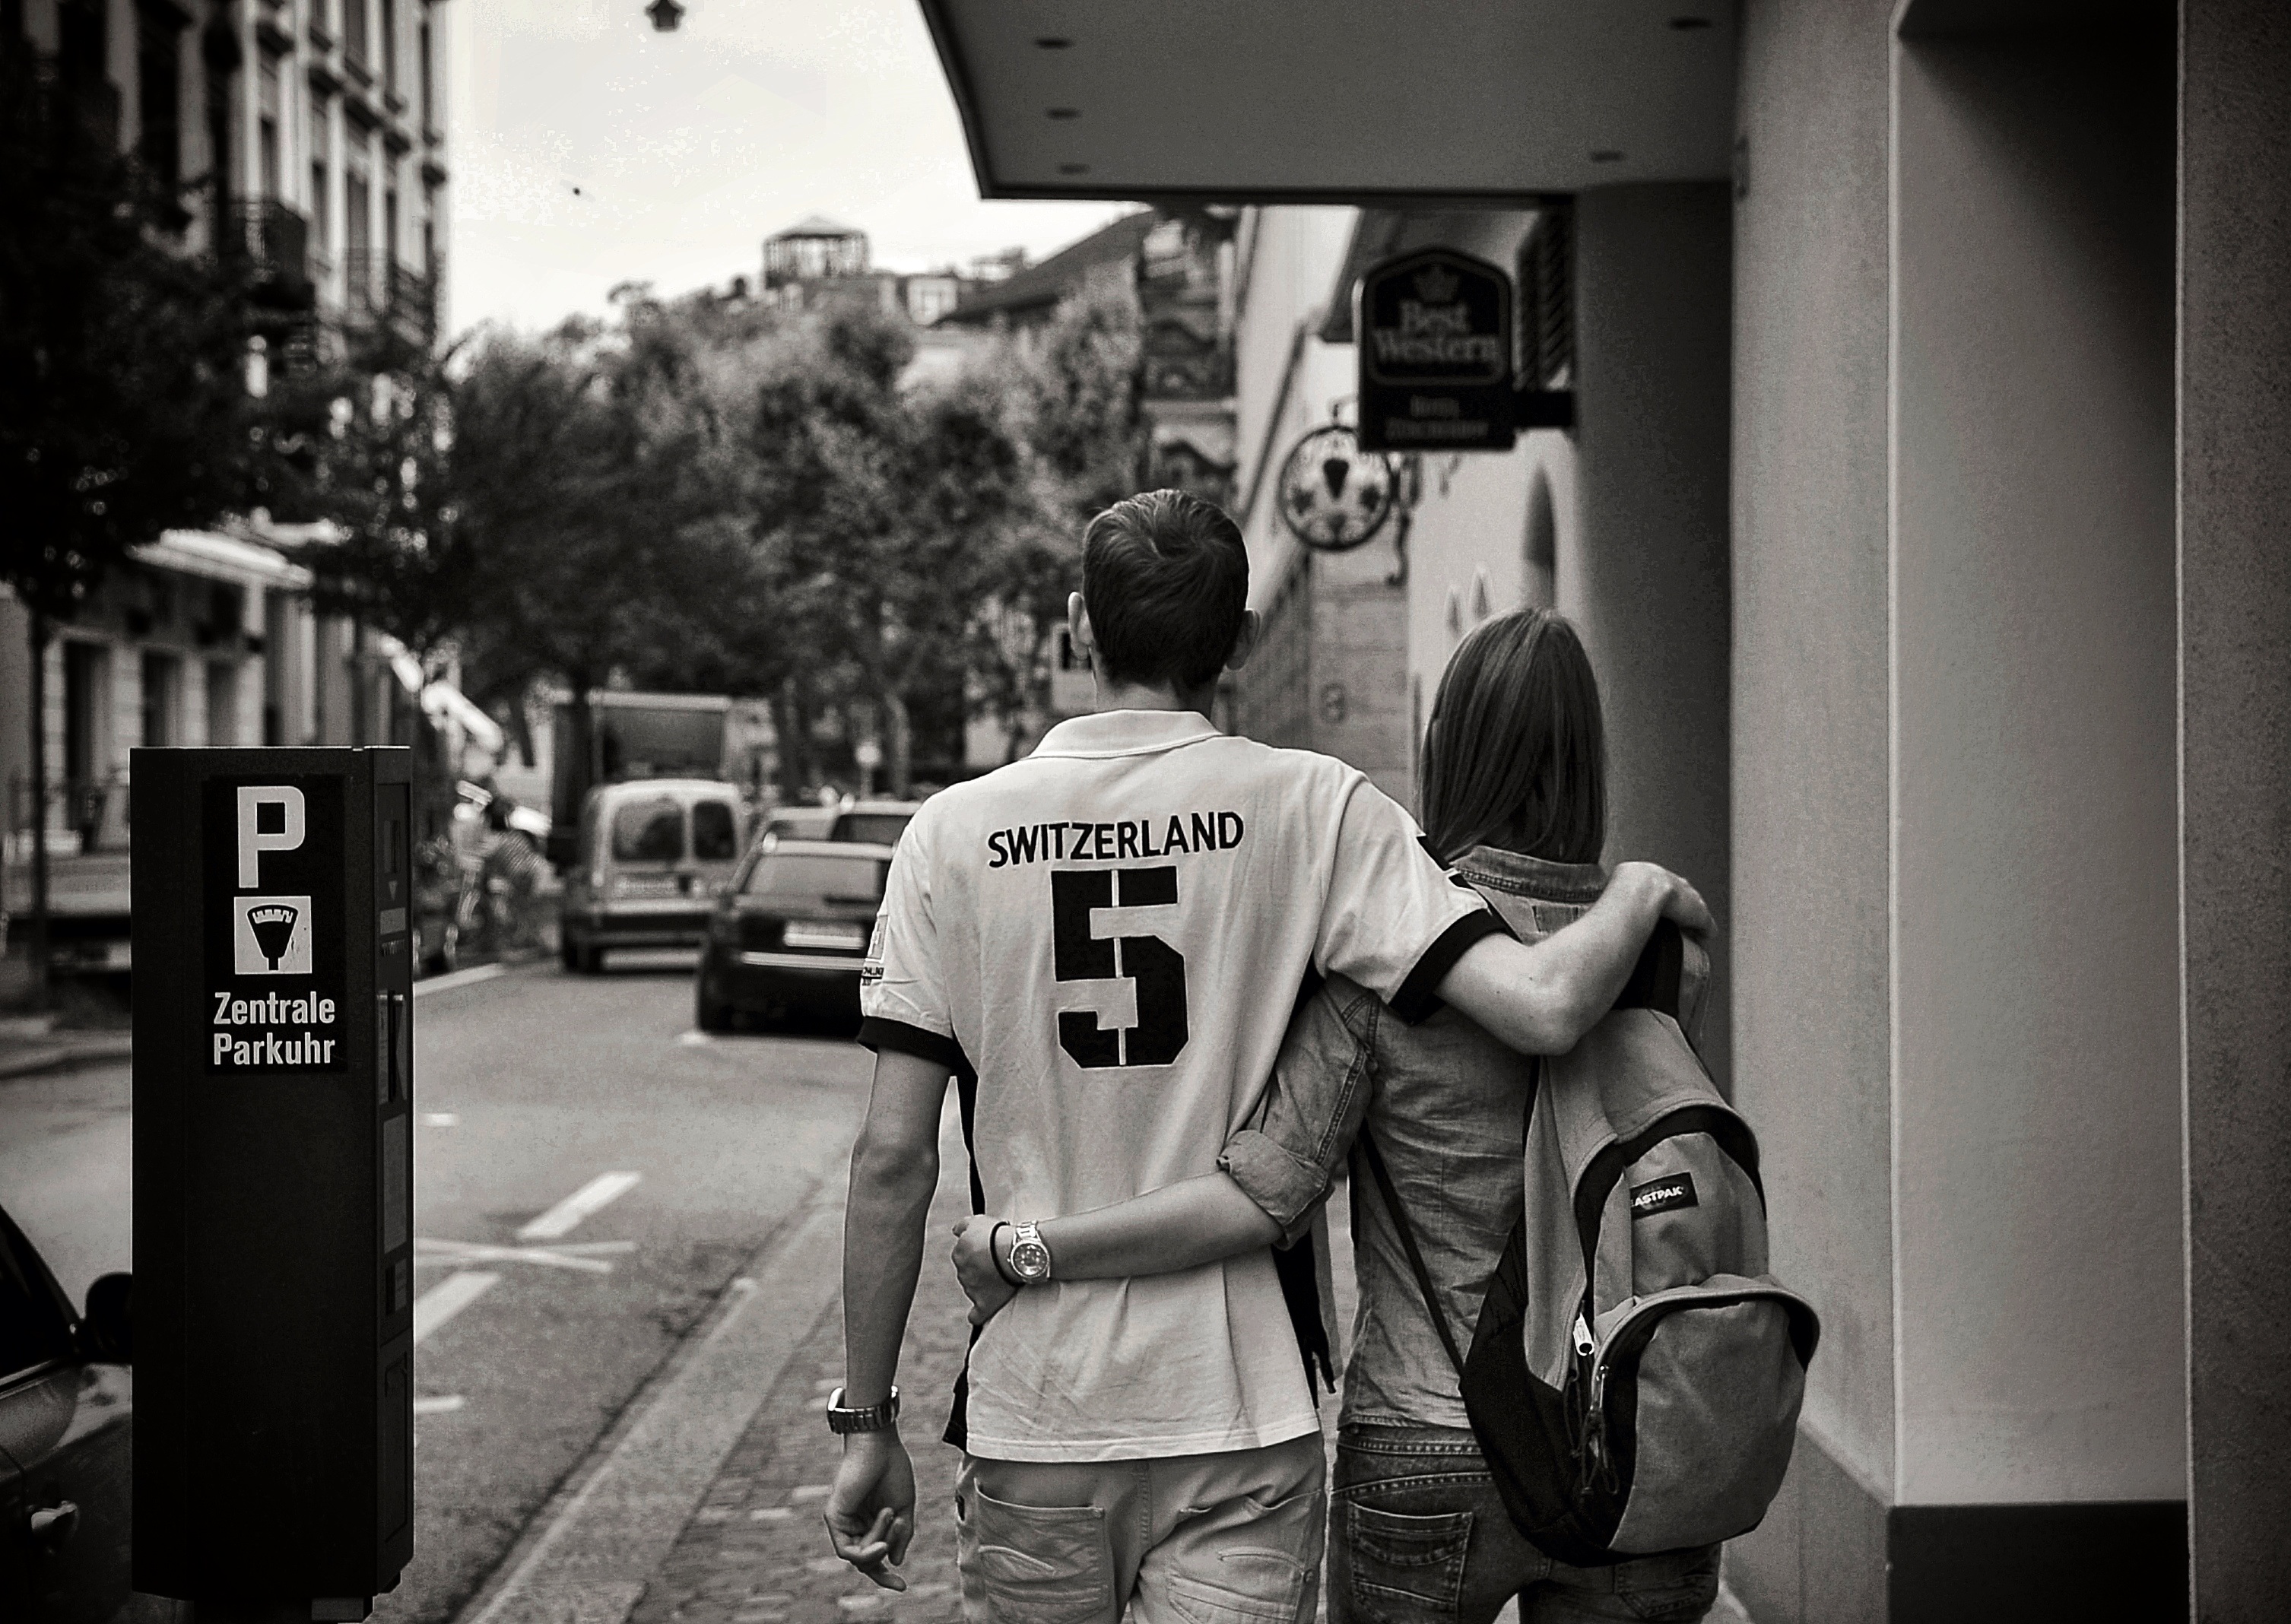
black and white, people, sun, road, white, street, photography, city, urban, black, monochrome, streetphotography, bw, candid, infrastructure, swiss, stadt, photograph, snapshot, streetart, schweiz, switzerland, strasse, zurich, streetphoto, schwarzundweiss, stphotographia, streetscene, strassenszene, strassenfotografie, streetlife, streetpix, thomas8047, onthestreets, streetphotographer, 175528, zurichstreet, fascinationstreet, nikond300s, streetartz ri, zuri, monochrome photography